Submarines in the Royal Danish Navy

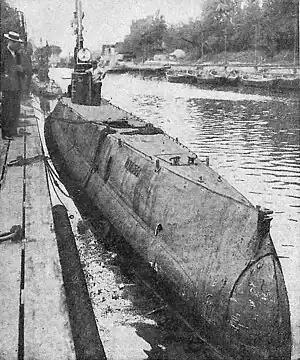
Danish Submarine Havmanden in 1914

Submarines in the Royal Danish Navy were introduced in 1909, with various models in service all the way up to 2004. Danish submarines had been operated through many developments in submarine technology, and in the 21st century was operating three submarines. Conventionally powered submarines were operated, including a unique littoral submarine used in shallower coastal waters. Overall, the Navy relied on the submarines of NATO partners in the region and its other naval assets to achieve a cost saving. After twenty years, with the replacement of Thetis-class patrol frigate and rising defense budgets, discussion are occurring to bring back this weapon systems as part of its overall naval structure. Without submarines, other Naval assets such as ASW helicopters and naval assets fill in the defense picture. Not operating submarines did not mean an end to concerns about ASW defense.